Battlecars (video game)

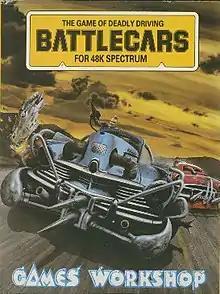

Battlecars is a vehicular combat game released for the ZX Spectrum in 1984. It is based on Games Workshop's miniature wargame, "Battlecars." The game is set in 2084 in a future where road accidents have been eliminated by technology, and the world is relatively bloodless; however, people now entertain themselves by drivers using 20th century automobiles in violent, gladiatorial contests.